2023 Overwatch World Cup

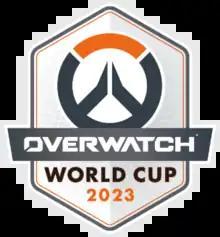

The 2023 Overwatch World Cup (OWWC) was the fifth edition of the Overwatch World Cup, an "Overwatch" esports tournament, organized by the game's developer Blizzard Entertainment. Over 40 teams from various countries and regions competed for one of the 16 spots in the 2023 OWWC. The group stage was a no audience LAN event and took place from October 29 to November 1. The knockout stage took place at the Anaheim Convention Center in Anaheim, California, during BlizzCon from November 3 to 4, 2023. It was the first World Cup event since 2019 and the first of "Overwatch 2".